Game larder

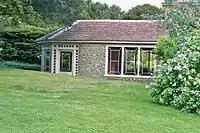
Game larder at Uppark, Sussex

A separate building for storing game during the maturation process improves ventilation, while reducing the odour problem. Most large country houses in Britain had a game larder, and numerous examples built between the early 18th and early 20th centuries survive. The structure also existed in other European countries where hunting or shooting game was popular, including Germany and Austria-Hungary.